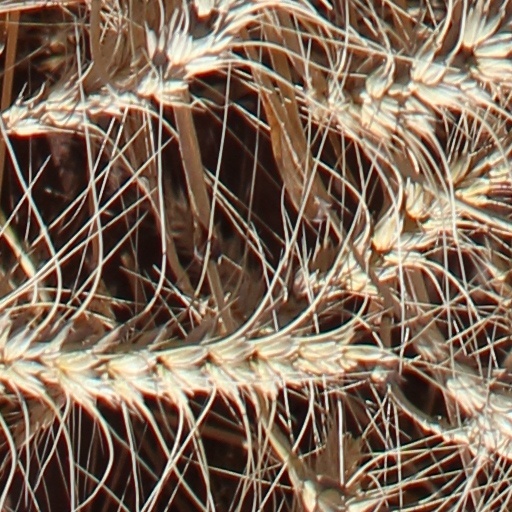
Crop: wheat